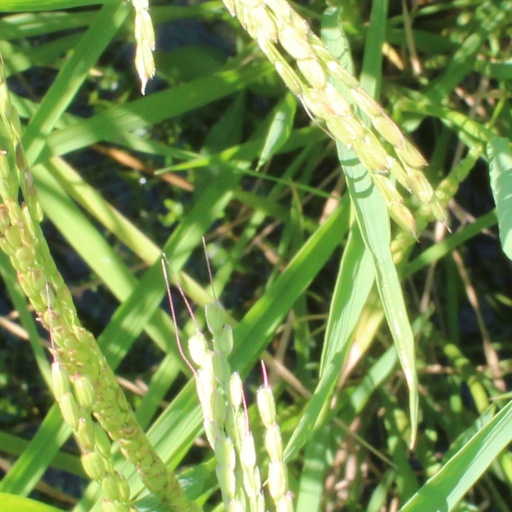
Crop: rice